Napoli Centrale railway station

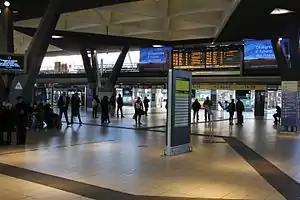
Main hall following the restoration

Napoli Centrale ("Naples Central Station") is the main railway station in the city of Naples and in southern Italy and the sixth largest station in Italy in terms of passenger flow with an annual ridership of 50 million. It is located next to Piazza Garibaldi to the east of the old city. It is the primary rail terminus and station for Naples, and serves Trenitalia national railways and EAV. This one has an underground section known as "Stazione di Napoli Piazza Garibaldi" (Naples Garibaldi Piazza station), which is served by the metropolitan trains of the line 2, line 1 (Garibaldi), and 3, 12, 14, and 15 "EAV Circumvesuviana" lines which is accessible from 2 entrances inside the "Centrale" station, 1 outside in glass, and from the new Garibaldi Square.